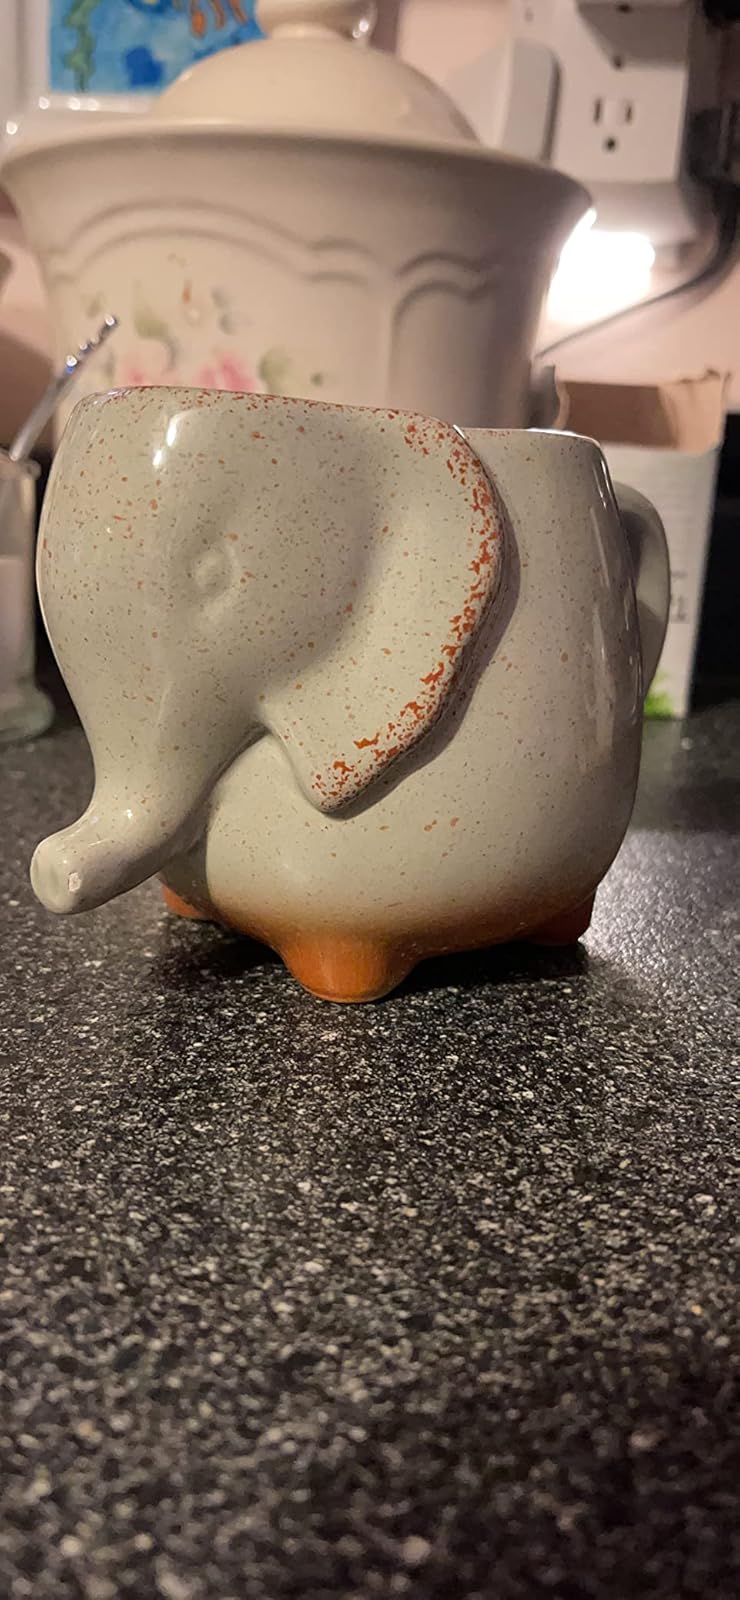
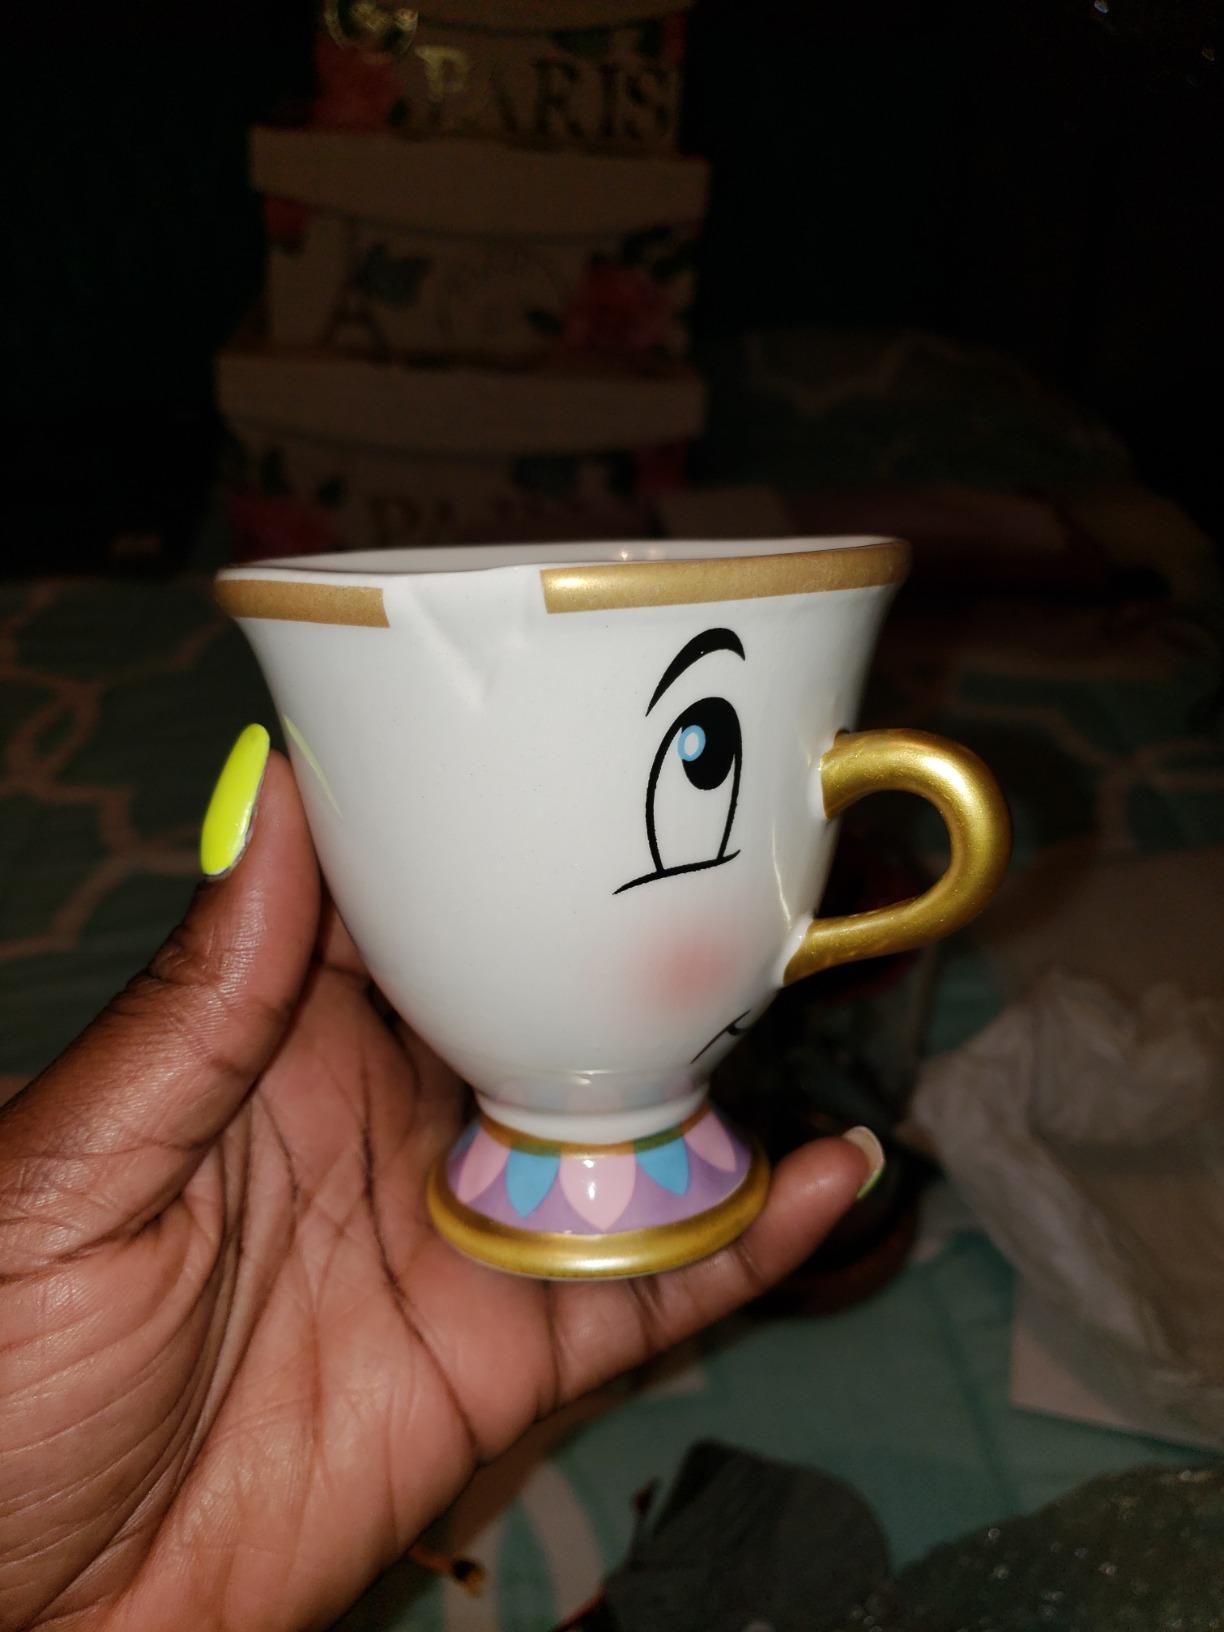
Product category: items_mug
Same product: no